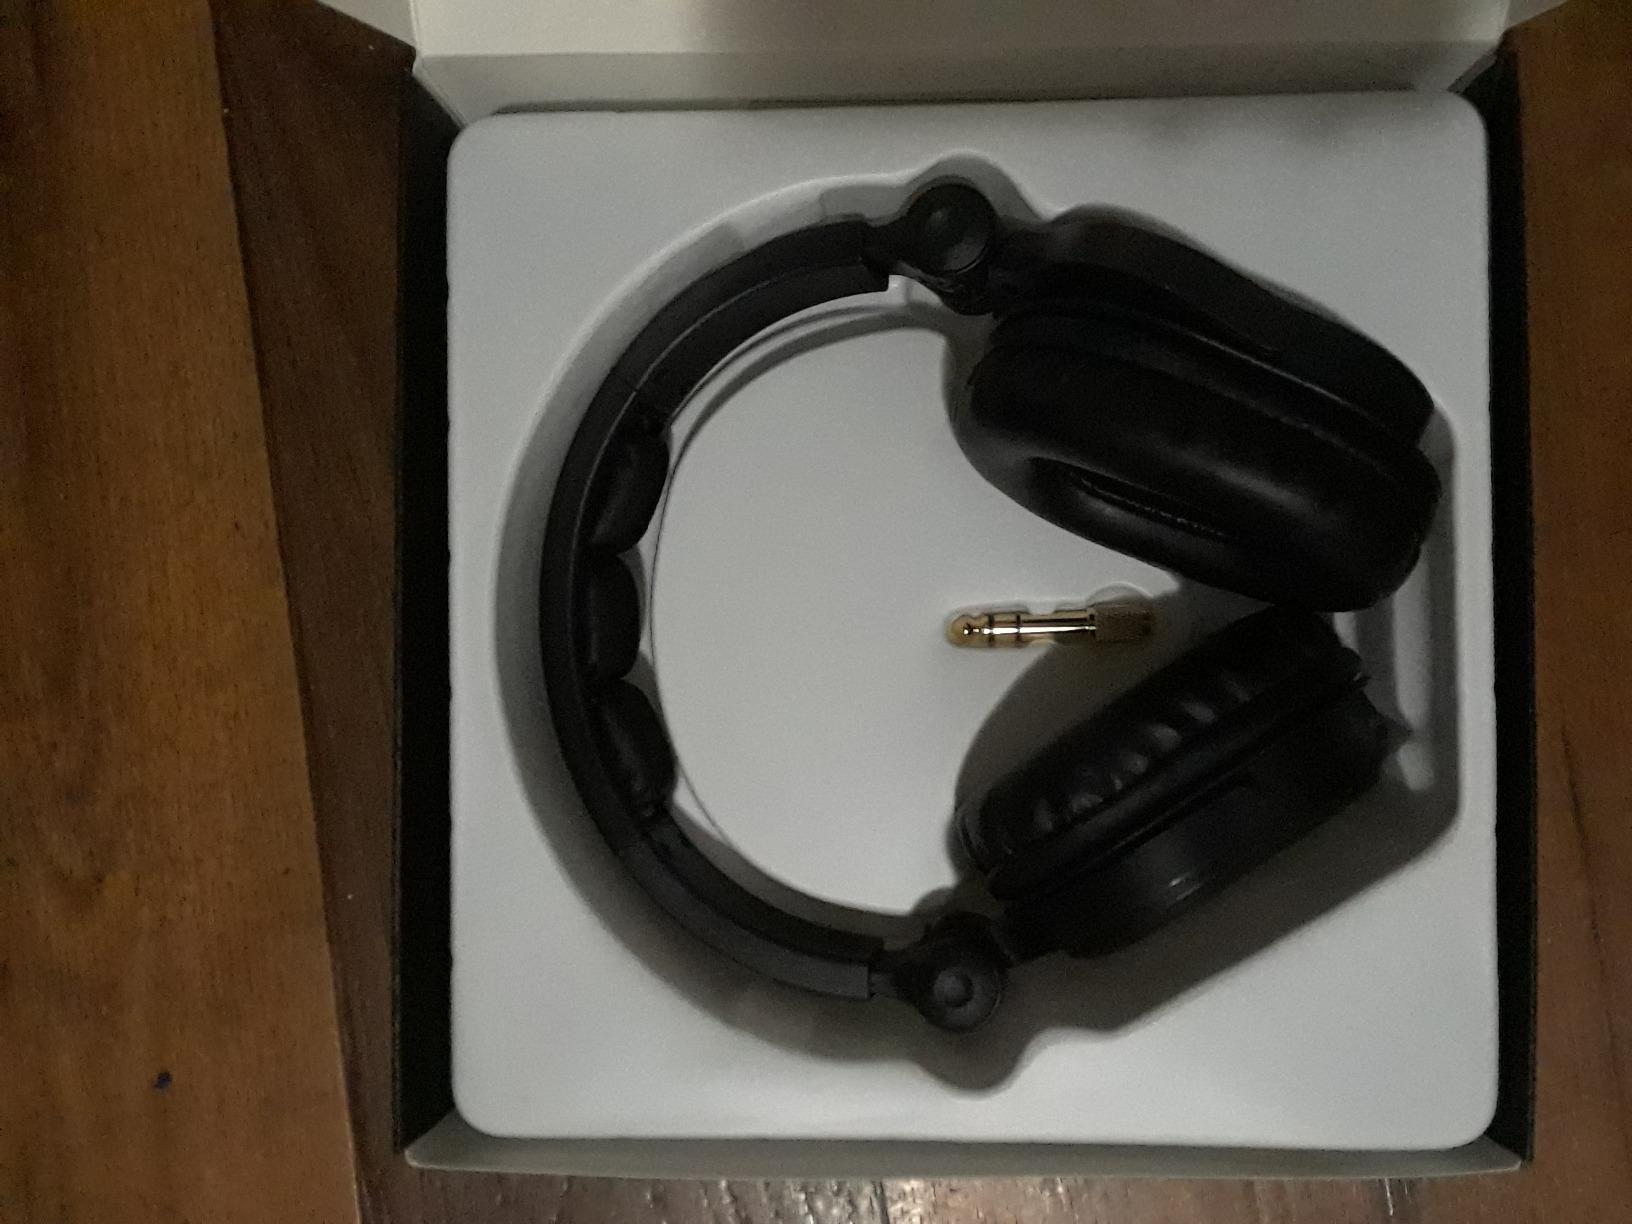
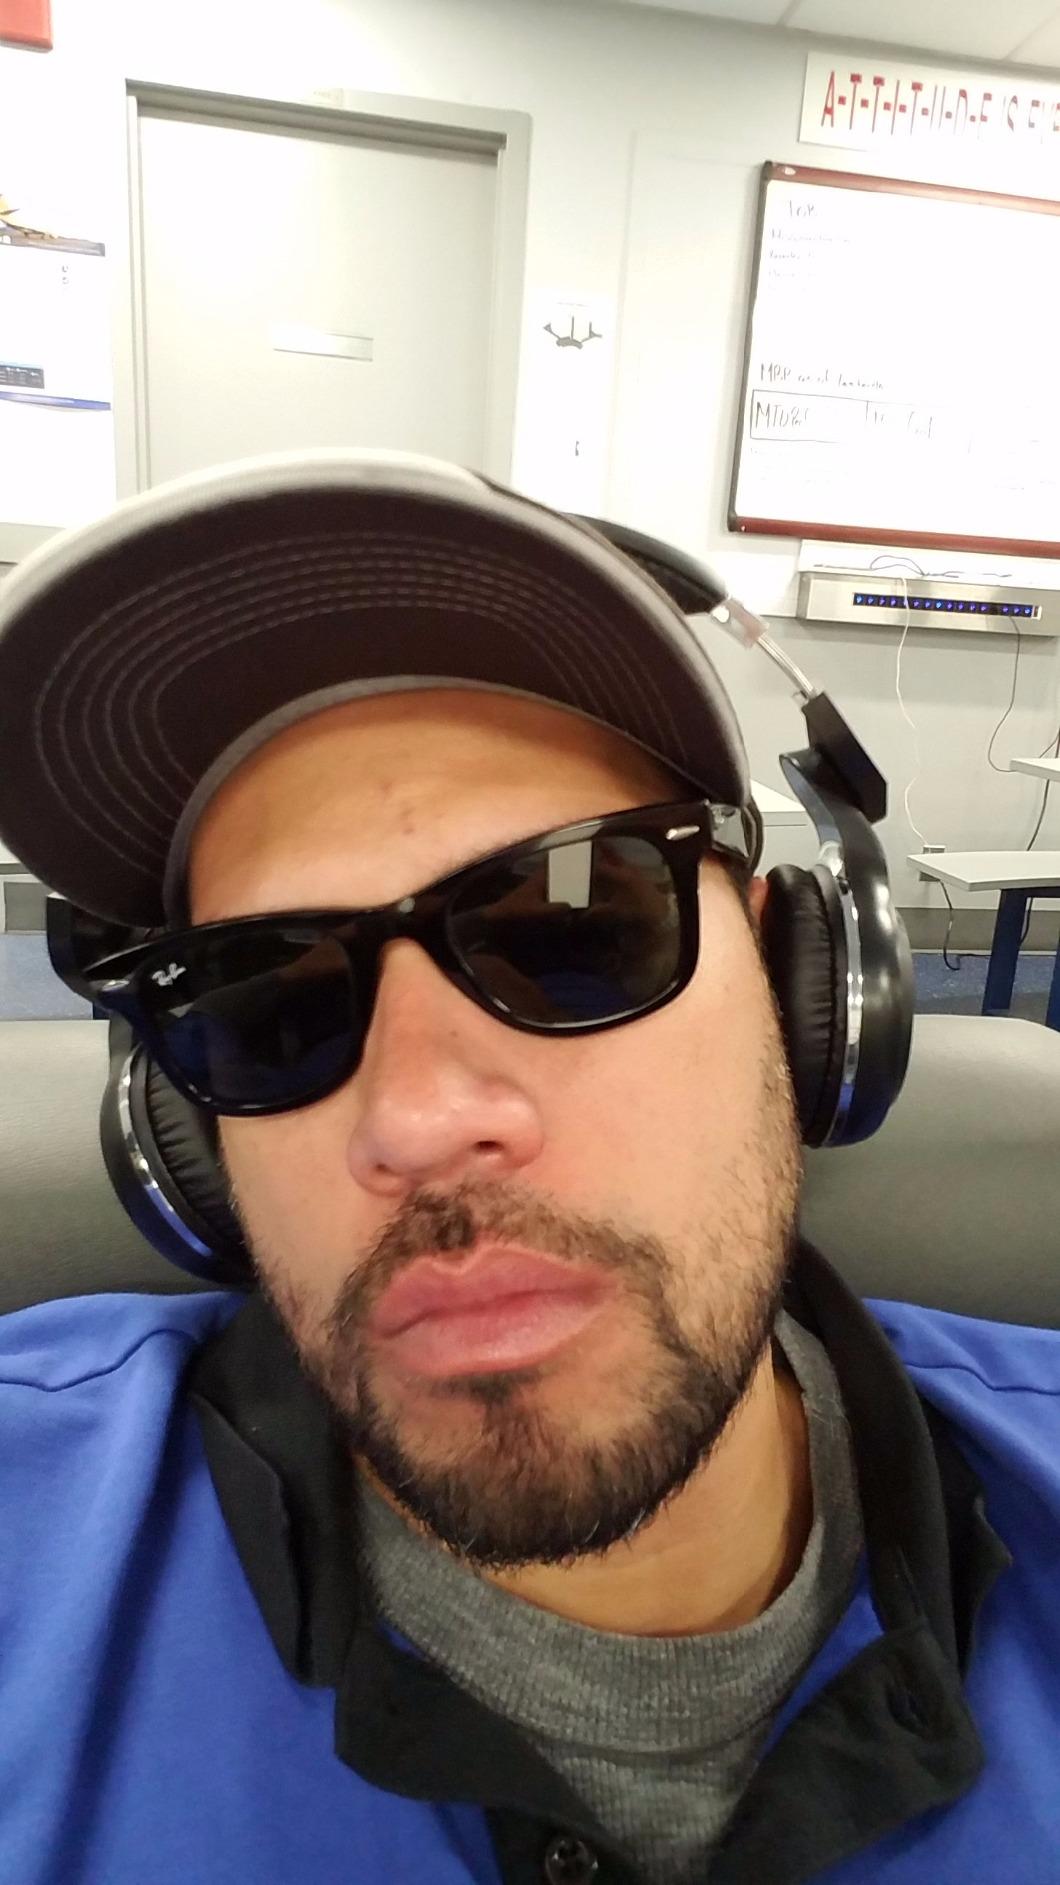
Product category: headphones
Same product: no